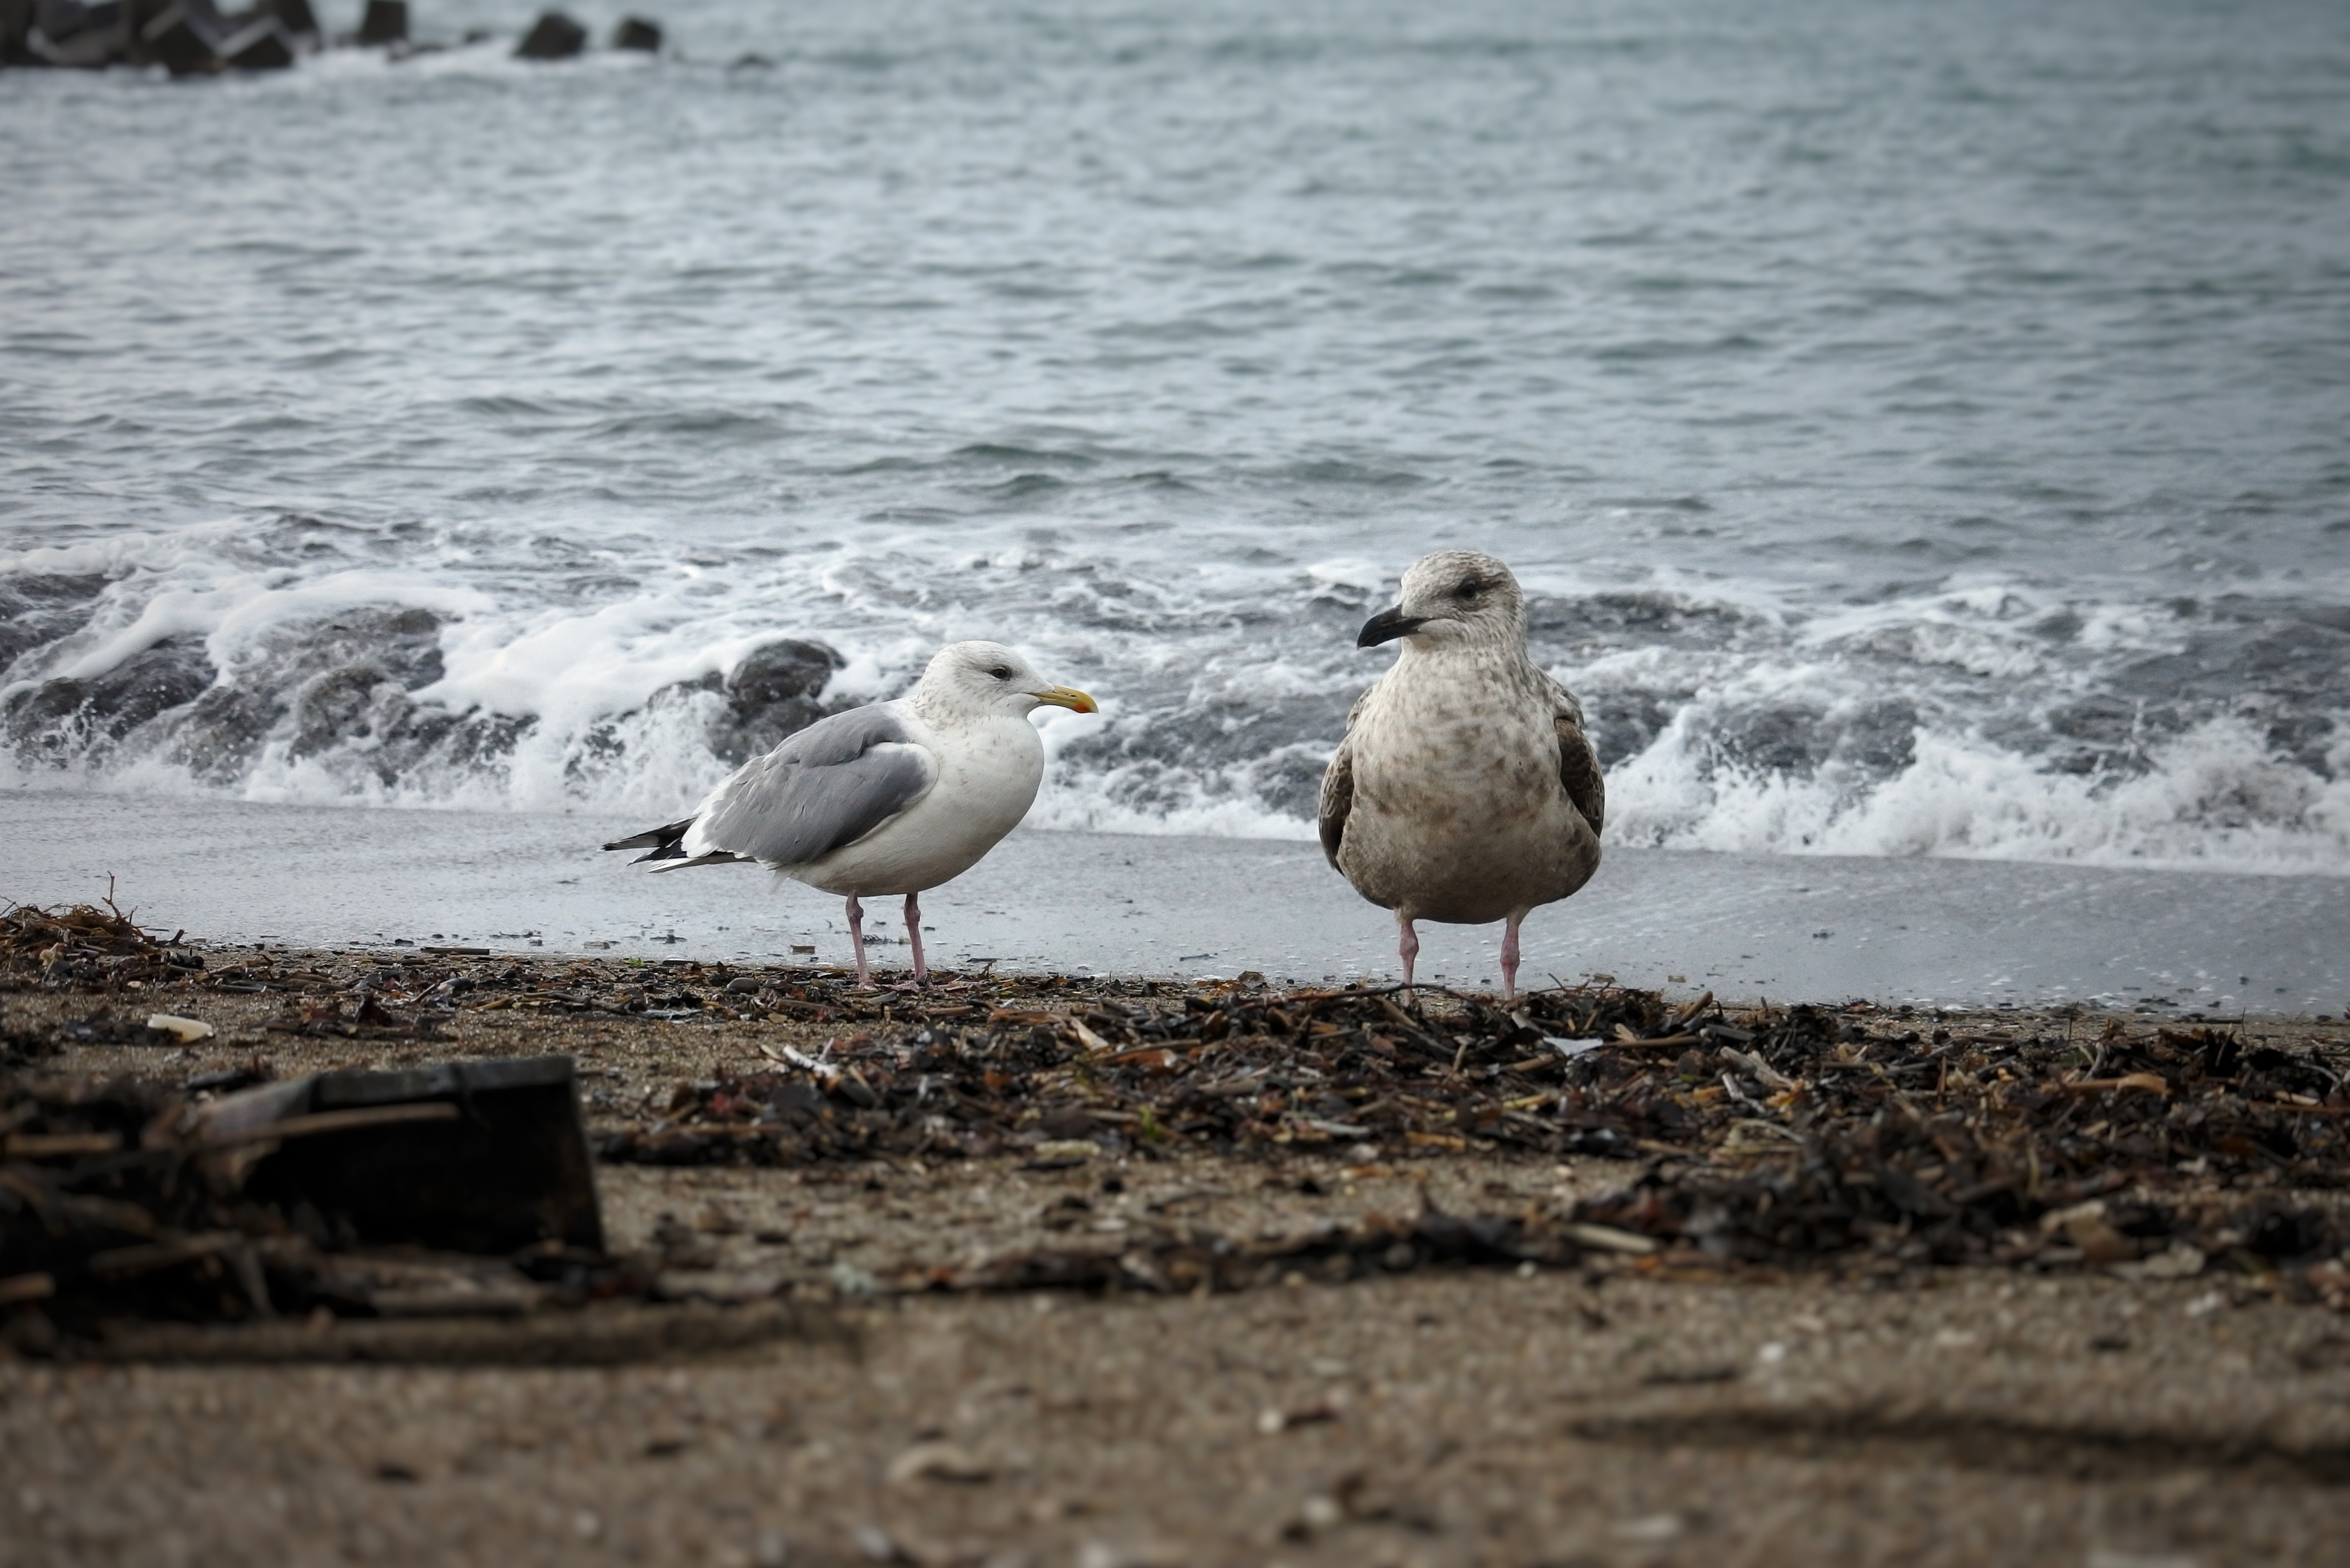
beach, sea, coast, water, nature, sand, bird, shore, wave, animal, seabird, seagull, wildlife, gull, natural, fauna, wild animal, shorebird, sea gull, charadriiformes